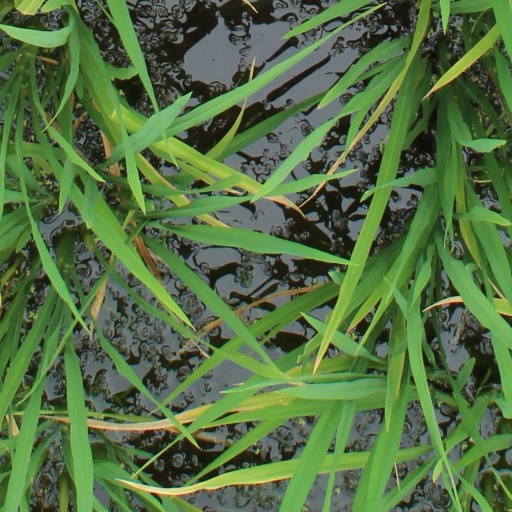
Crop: rice